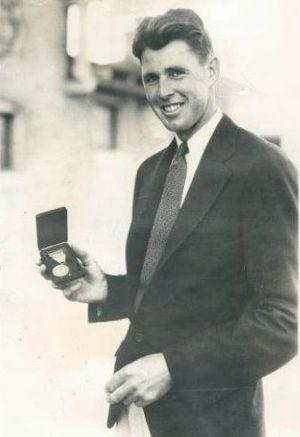
Henry Picard est un joueur de golf professionnel américain. Vainqueur du Masters 1938 puis du championnat de la PGA l'année suivante, il participe à deux reprises à la Ryder Cup en 1935 et 1937.